Taxi Ramudu

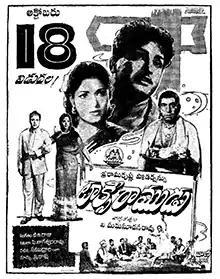
Theatrical release poster

Taxi Ramudu is a 1961 Indian Telugu-language drama film, produced by D. V. K. Raju, K. N. Raju, K. Ramachandra Raju and C. S. Raju under the Sri Ramakrishna Productions banner and directed by V. Madhusudhana Rao. It stars N. T. Rama Rao, Devika, Jaggayya and music composed by T. V. Raju.